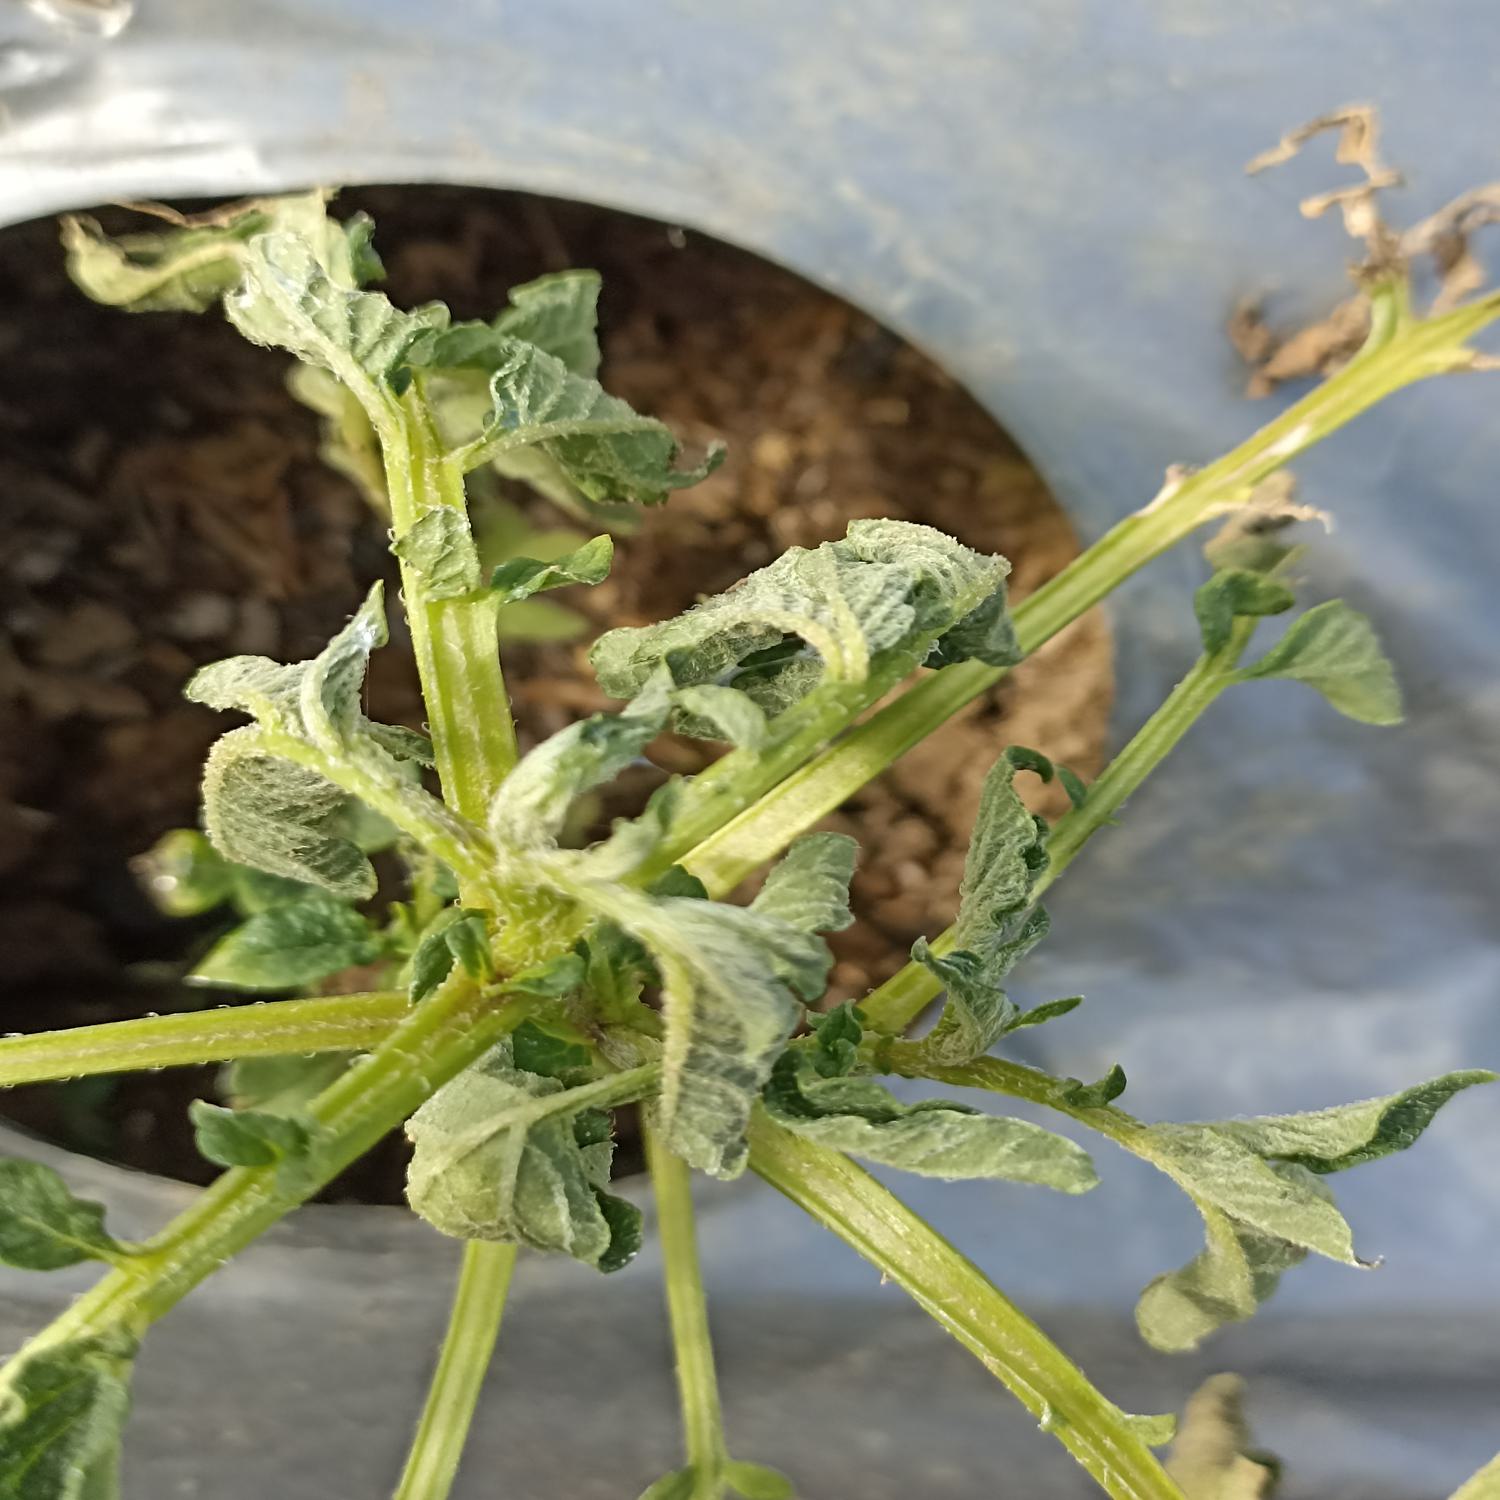
Label: Bacteria